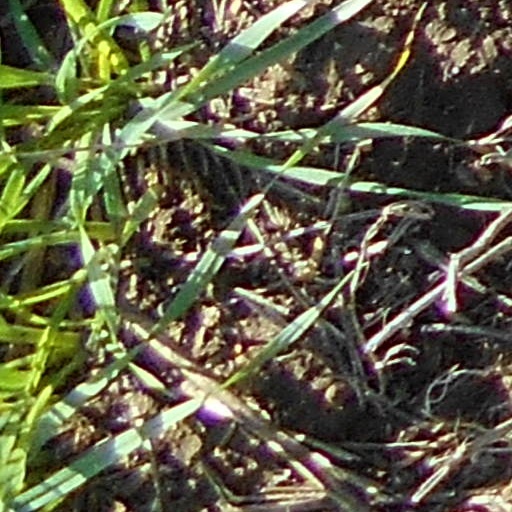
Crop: wheat